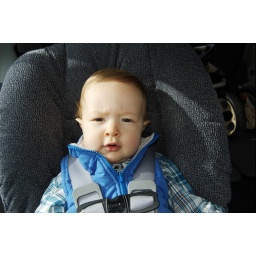
Barrett in his car seat